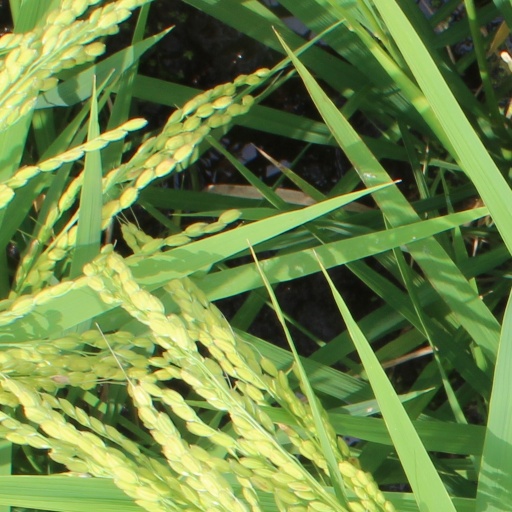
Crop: rice